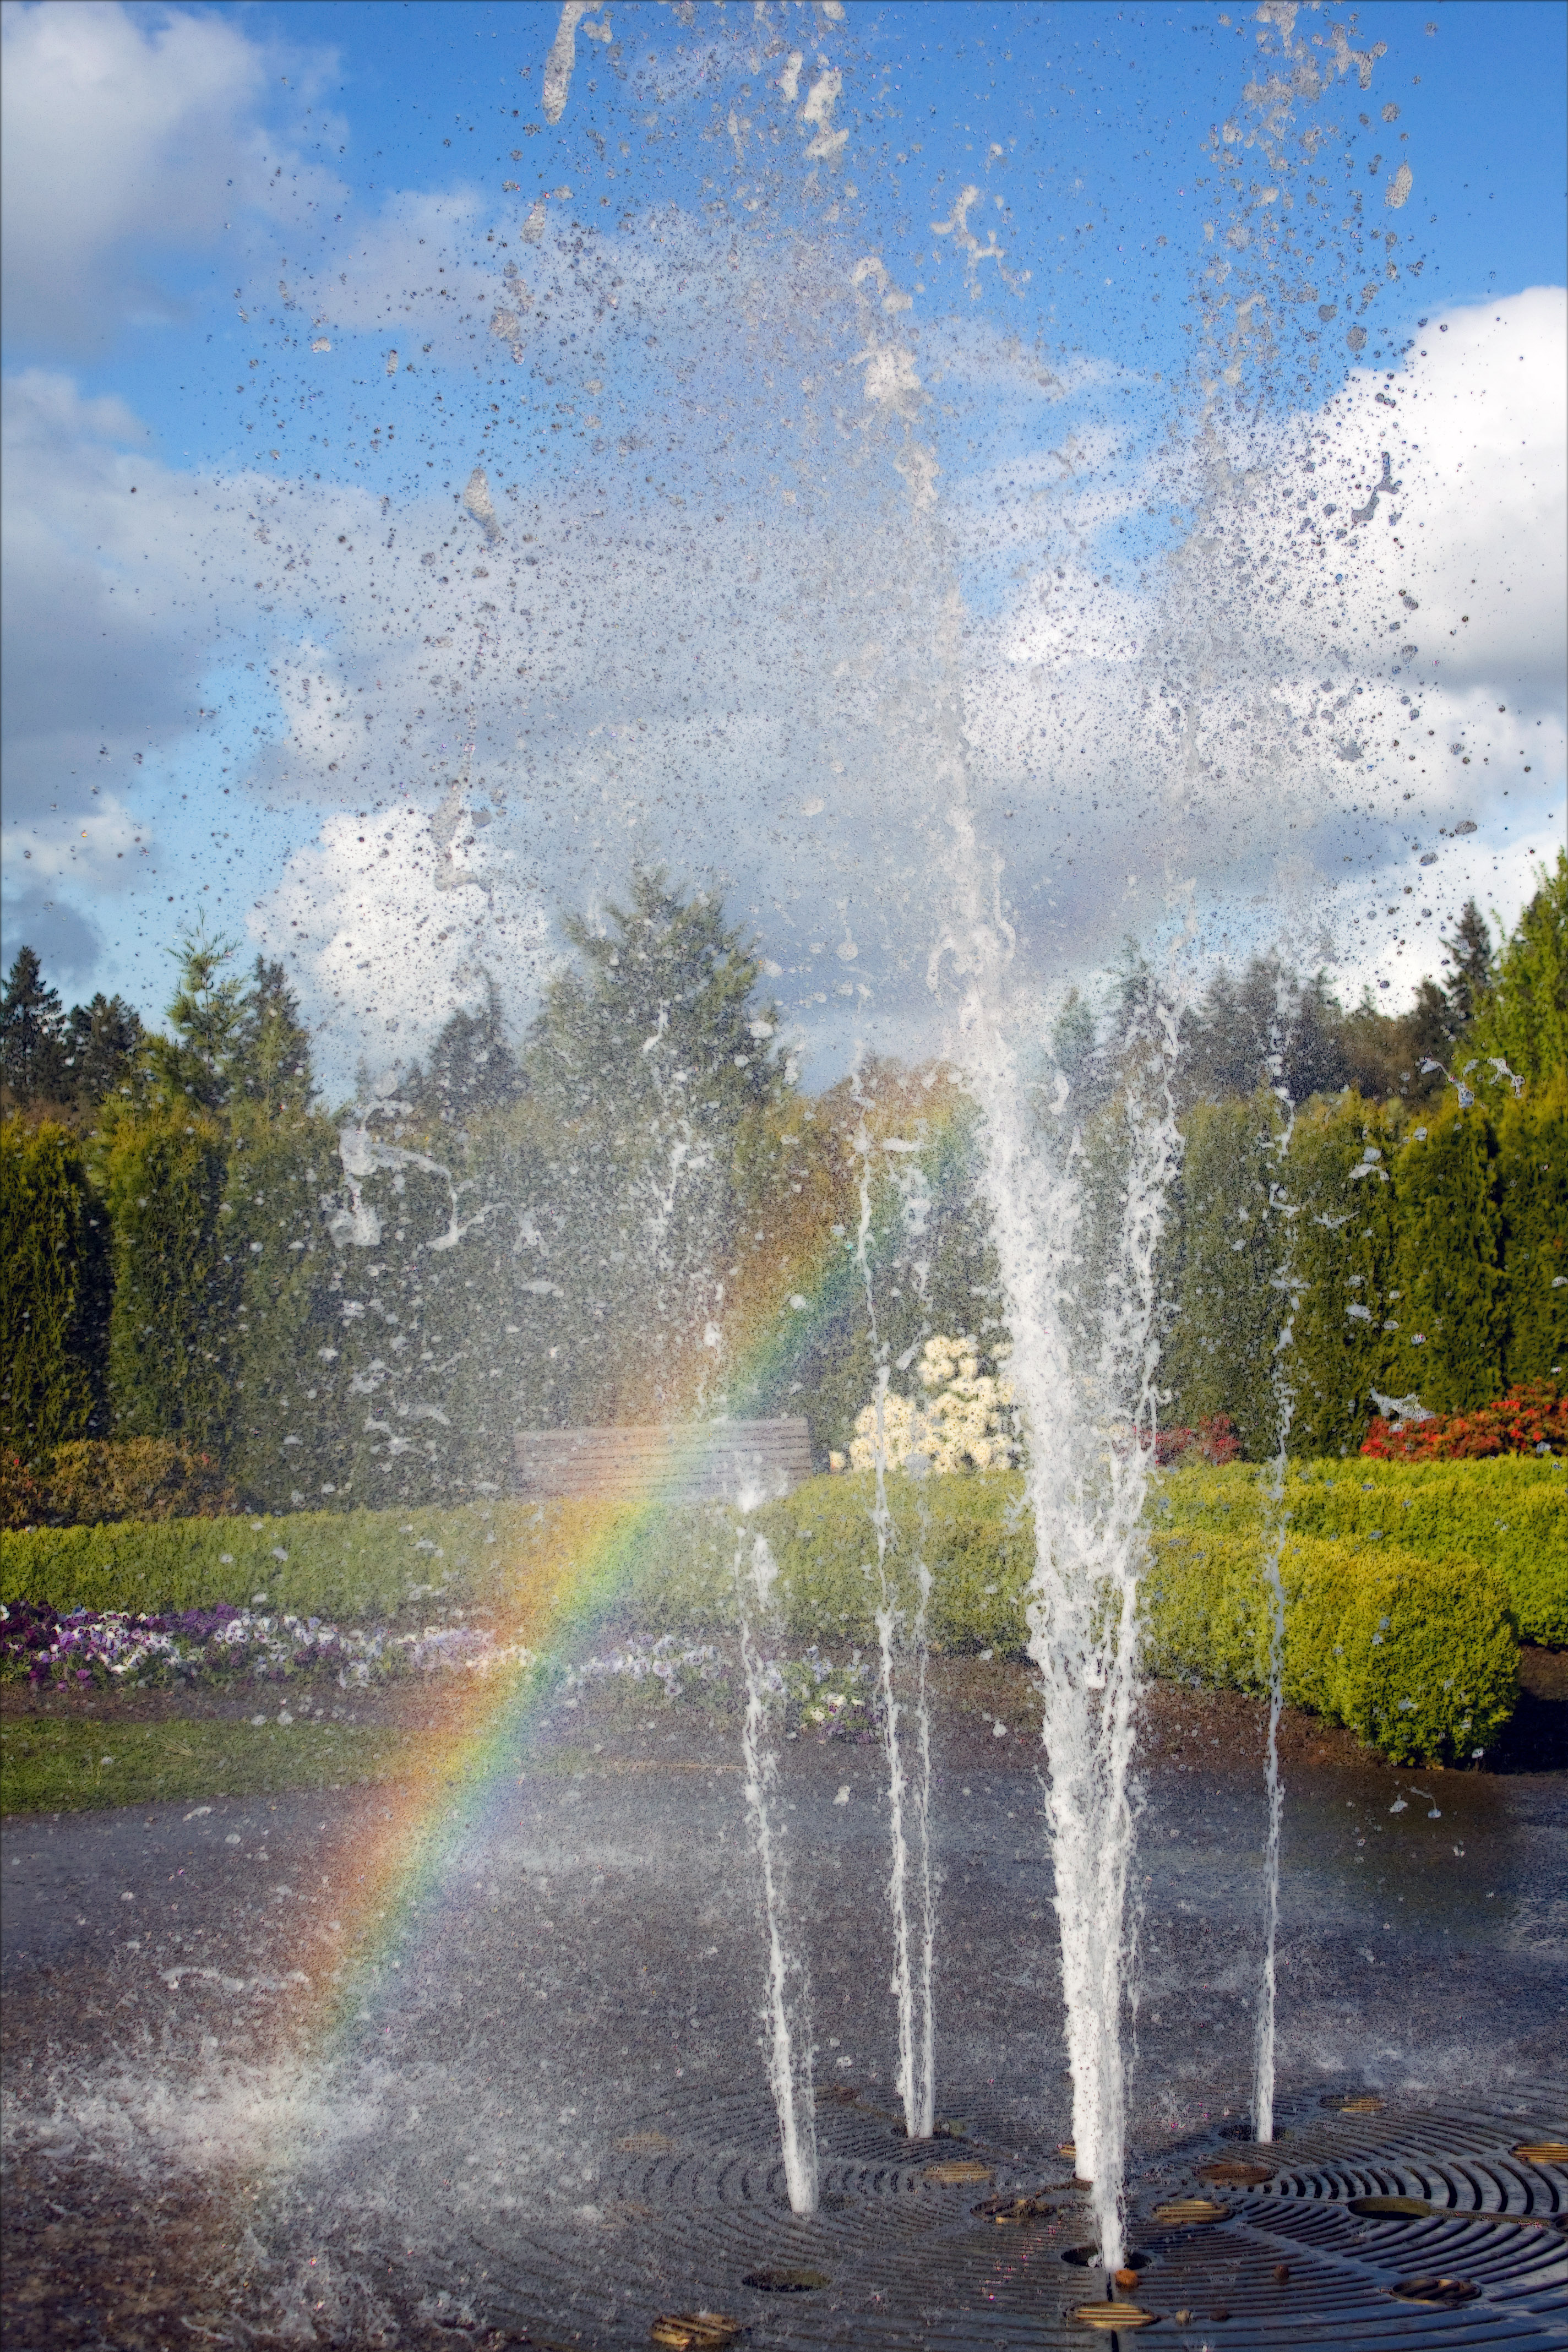
tree, water, nature, forest, sky, mist, sunlight, morning, leaf, frost, green, reflection, autumn, canon, blue, garden, season, eos, clouds, rainbow, rebel, the, of, puffy, digital, fountain, water feature, colorphotoaward, anawesomeshot, oregon, ian, freezing, sane, silverton, xsi, atmospheric phenomenon, woody plant